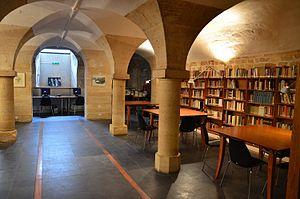
Bibliothèque de l'Institut Culturel Italien de Paris
L'Institut culturel italien, en italien Istituto Italiano di Cultura, est un organisme du ministère italien des Affaires étrangères, chargé de diffuser et de promouvoir la langue et la culture italiennes. Il est situé au hôtel de Galliffet, 50 de rue de Varenne dans le 7ᵉ arrondissement de Paris et a été inauguré en 1962. Parmi ses principaux objectifs se trouvent l'organisation de cours de langue et de culture italiennes et la réalisation d'initiatives culturelles qui ont pour thème l'Italie, sa vie culturelle, artistique et scientifique.